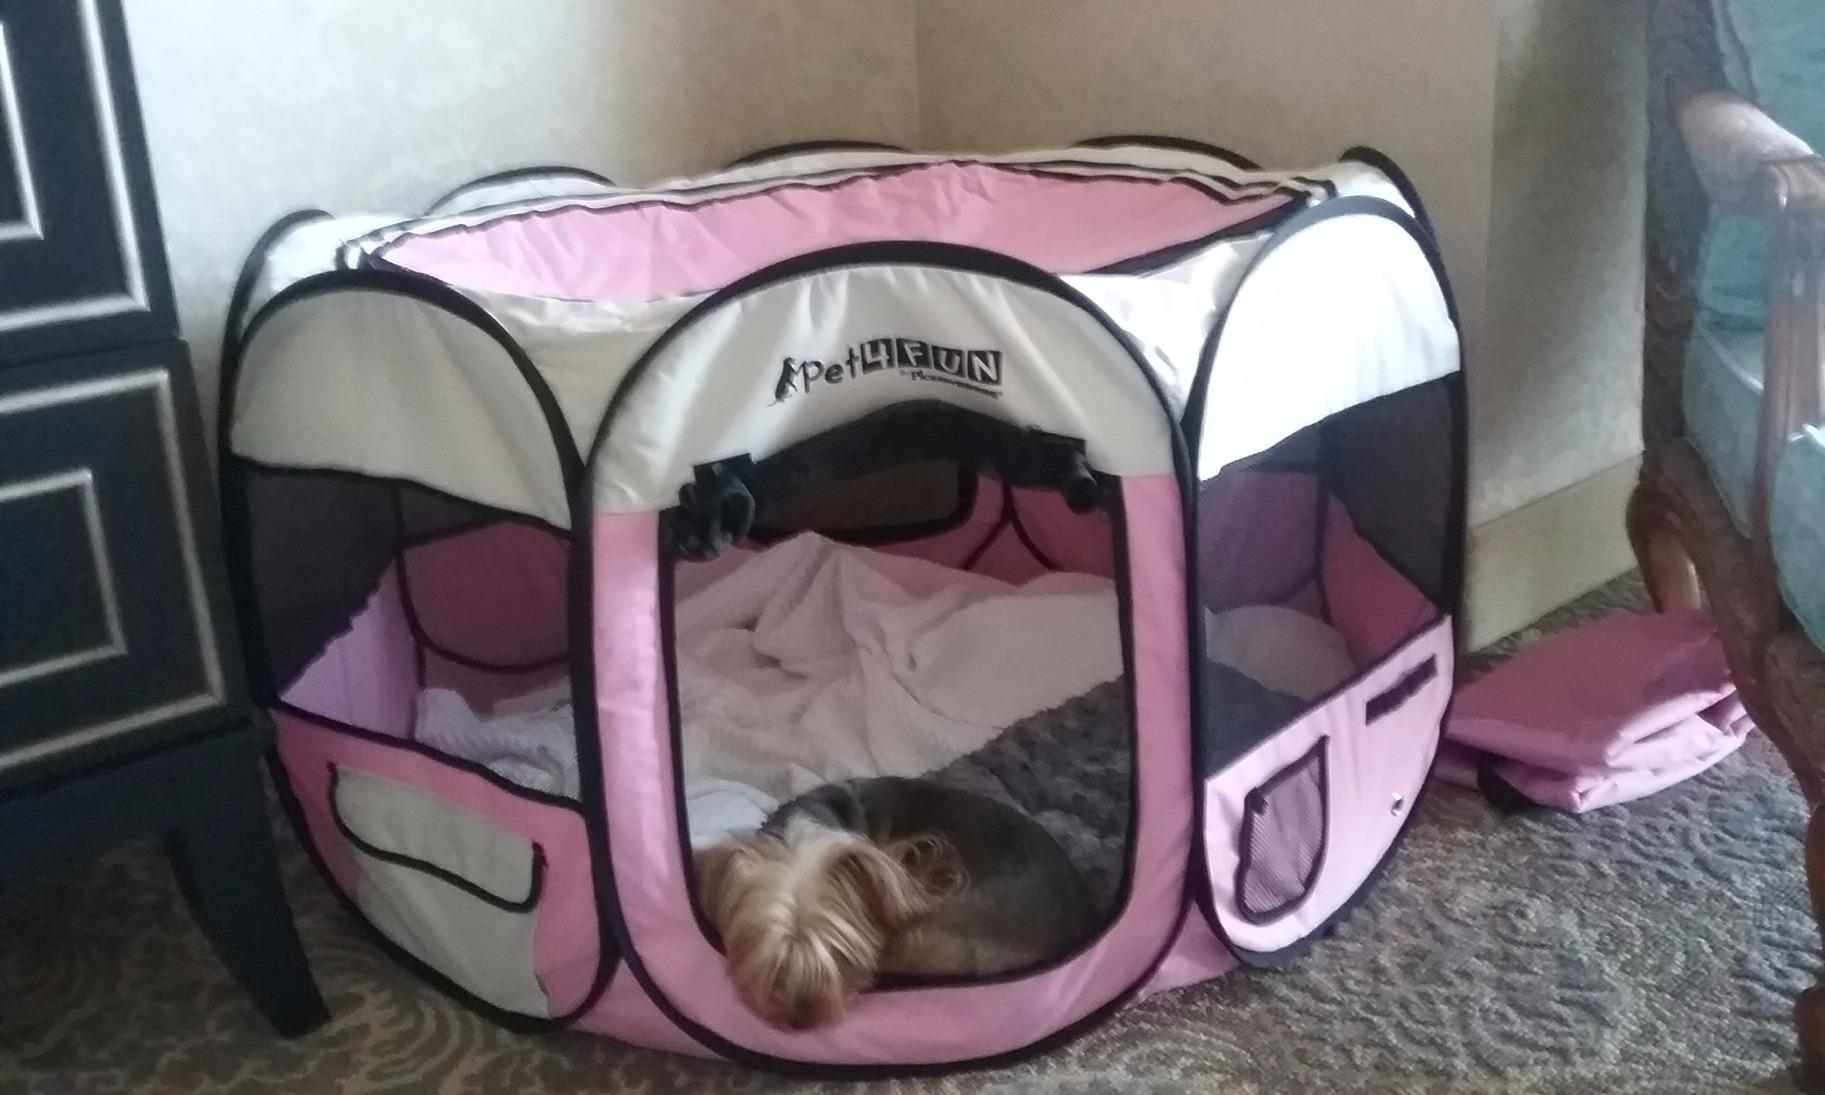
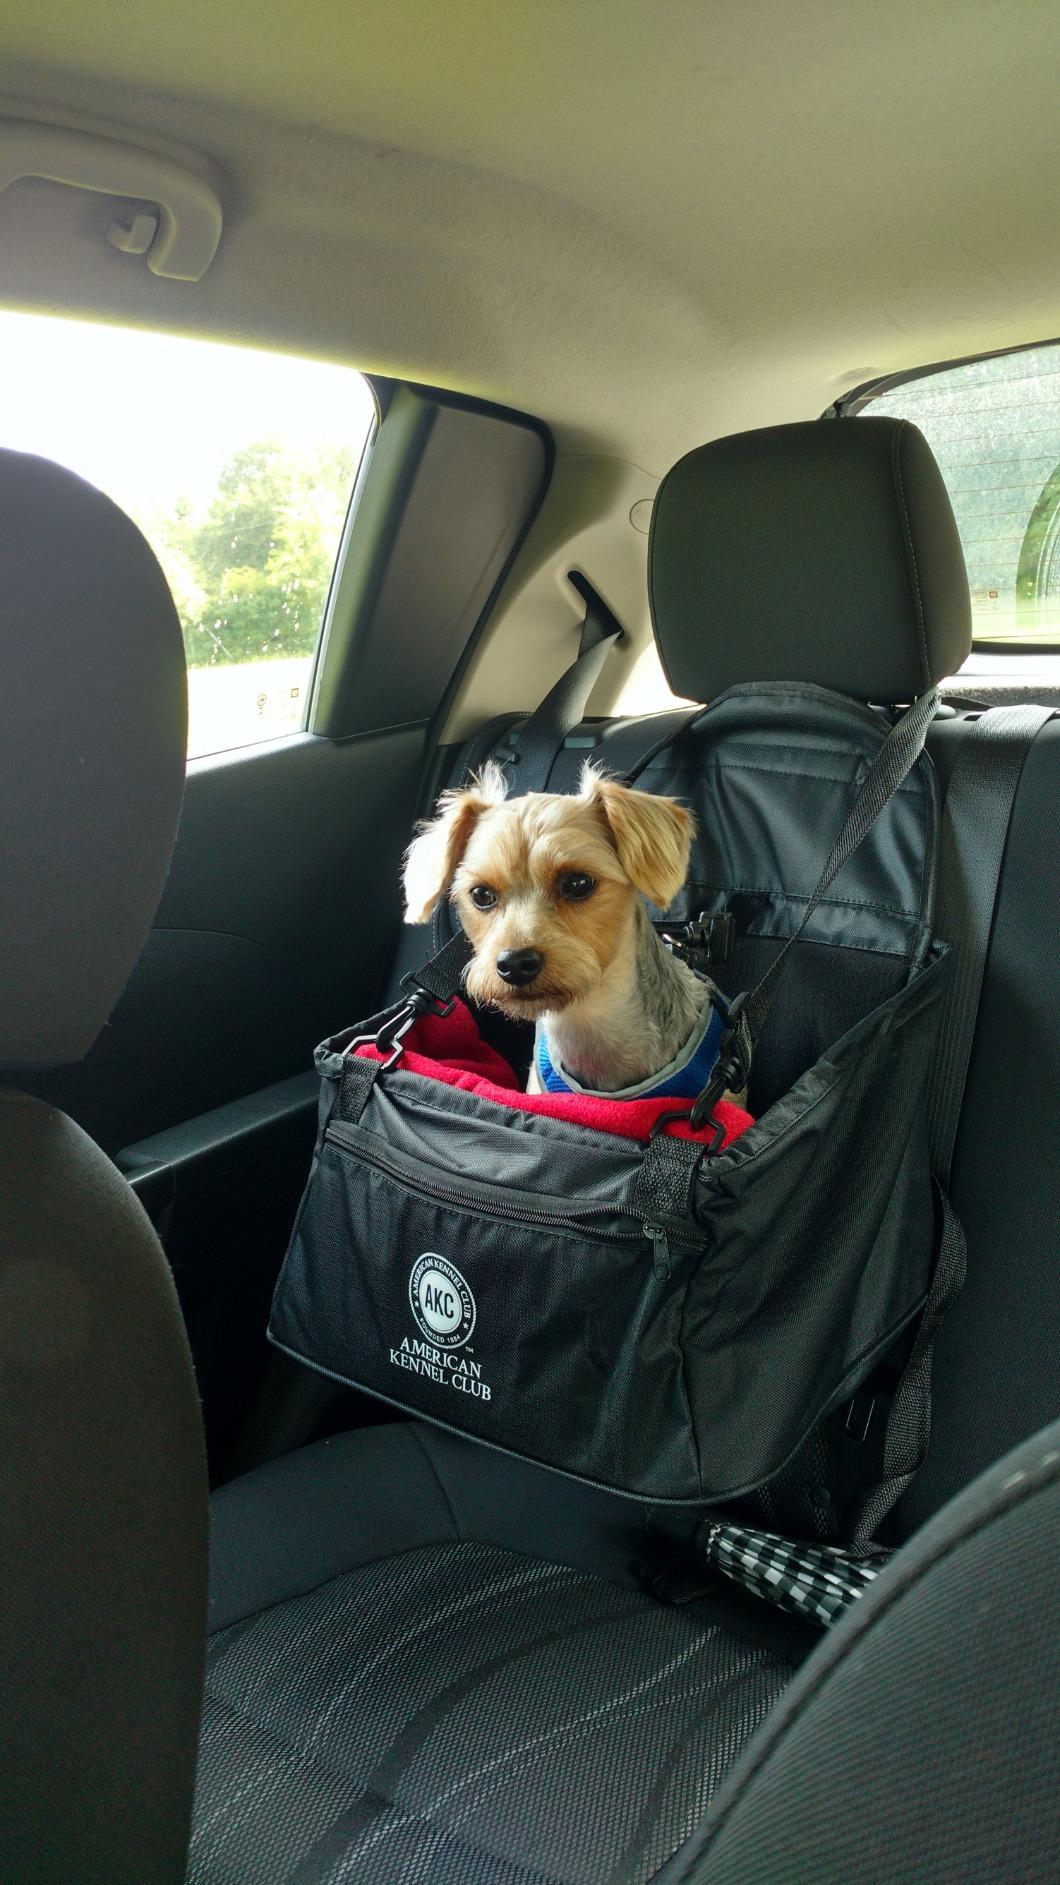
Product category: items_kennel
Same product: no